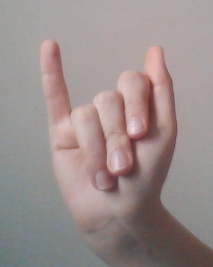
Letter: meem